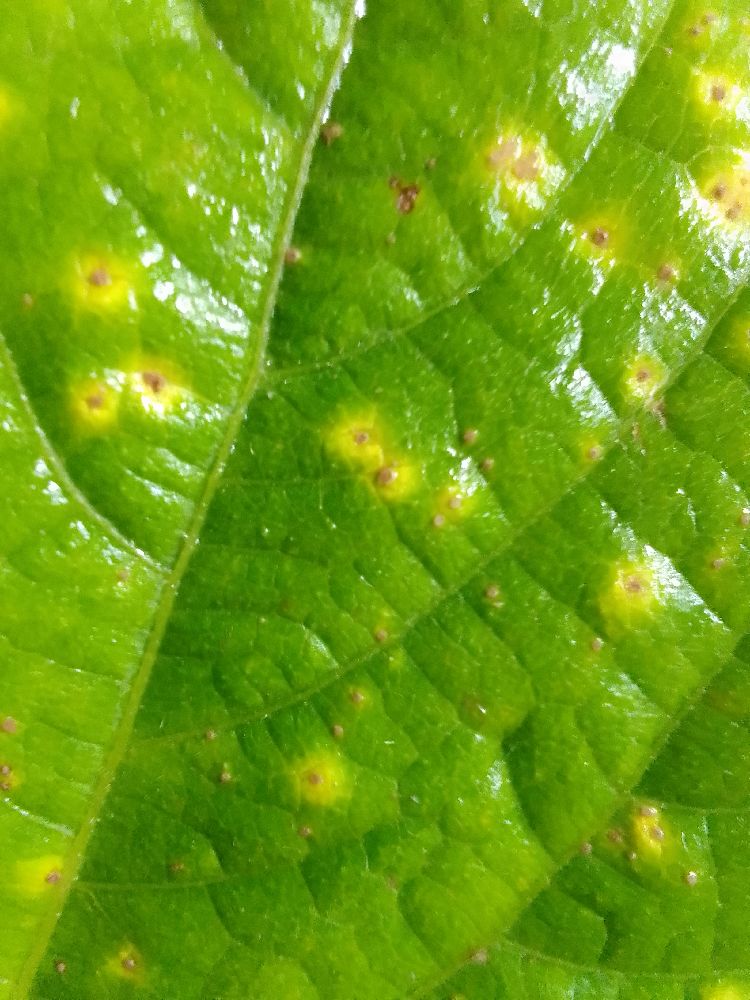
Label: rust